Utah Utes men's basketball

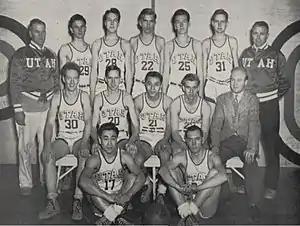
The Utes’ 1944 national championship team.

That began with the hiring of Vadal Peterson, who would become the winningest coach in Utah basketball history. Peterson would guide Utah to 6 conference and state championships and reached the ultimate prize in 1944, when the Utes won the national championship. Oddly enough, Utah had turned down a bid to the NCAA tournament because they wanted to play in the NIT. However, after being bounced in the first round by Kentucky, Utah was given a second chance to play in the NCAA tournament. The Arkansas Razorbacks were forced to withdraw after two of their players were badly injured in a car accident. Needing another team to take the Razorbacks' place, the NCAA invited Utah. The Utes accepted and went on to defeat Dartmouth 42–40. Arnie Ferrin was named the tournament's Most Outstanding Player after scoring 28 points in the final two games. Three years later, Peterson would lead Utah to the more prestigious NIT championship, as they defeated, ironically enough, Kentucky 49–45. Peterson would retire from Utah with a 385–230 (.626) record and is the only coach in Utah history to have won a national championship.